Salute! (film)

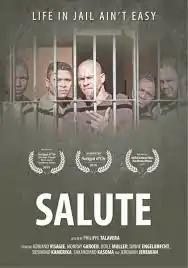

Salute! is a 2017 Namibian drama film directed by Philippe Talavera and produced as a Ombetja Yehinga Organisation (OYO) film. It stars Adriano Visagie, Odile Muller, David Ndjavera in lead roles along with newcomer Monray Garoëb. The film focused on the life of Carlito 'Kado', who is sentenced to three years in prison for fraud, leaving his pregnant girlfriend to fend for herself in the real world.